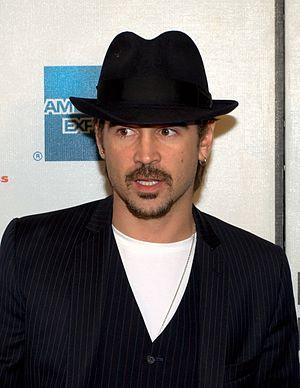
Intermission, ou Intermède au Québec, est un film irlando-britannique réalisé par John Crowley, sorti en 2003.